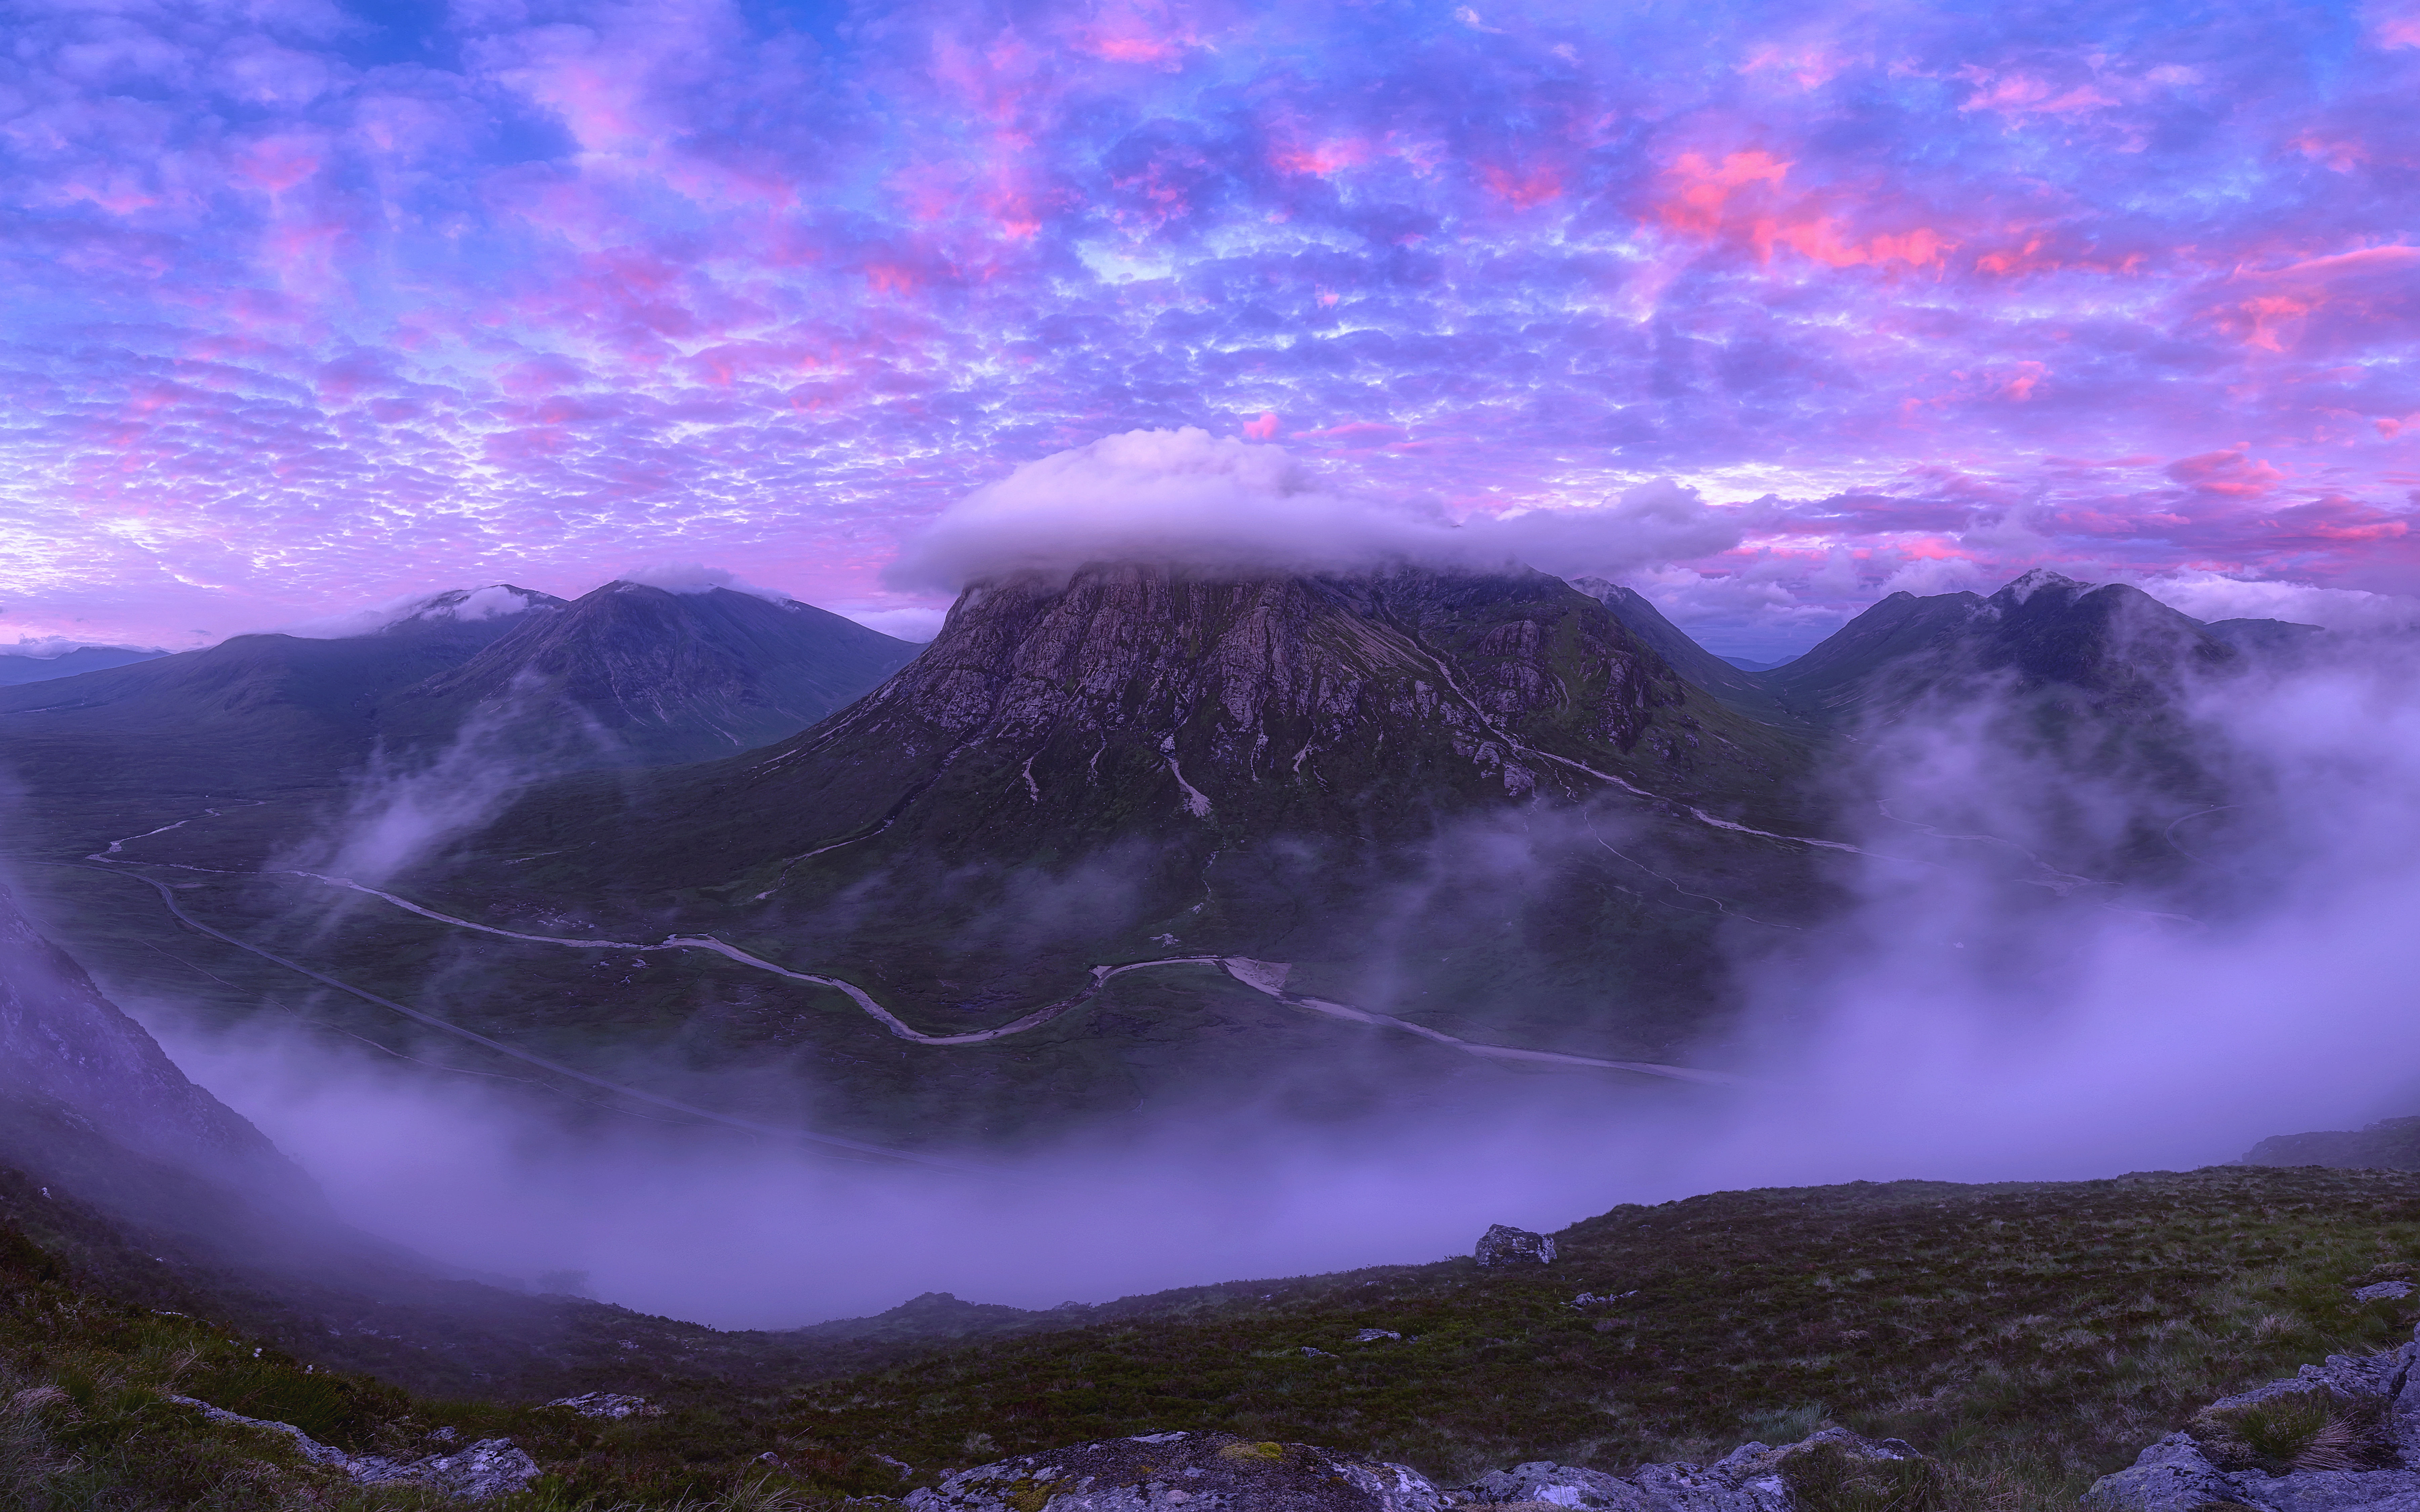
landscape, mountain, cloud, sky, sunrise, night, dawn, atmosphere, dusk, moonlight, cool image, canon6d, scotland, i, highlands, buachailleetivemor, westhighlands, ef1635mmf4lisusm, buachailleetivebeag, sronnacreise, atmospheric phenomenon, geological phenomenon